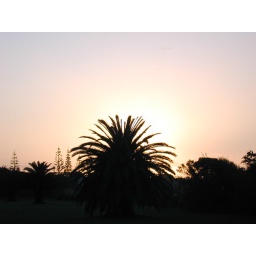
palm tree against the evening sky